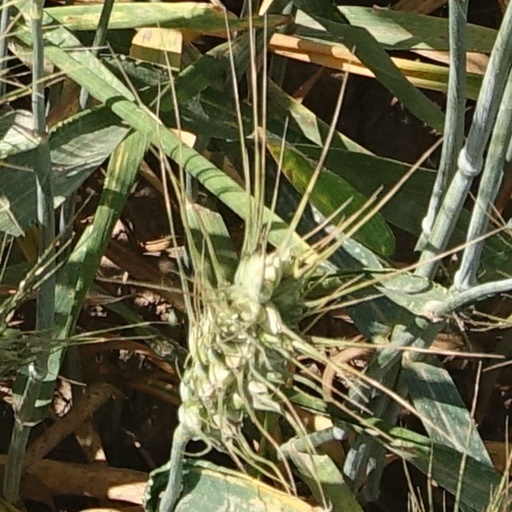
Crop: wheat